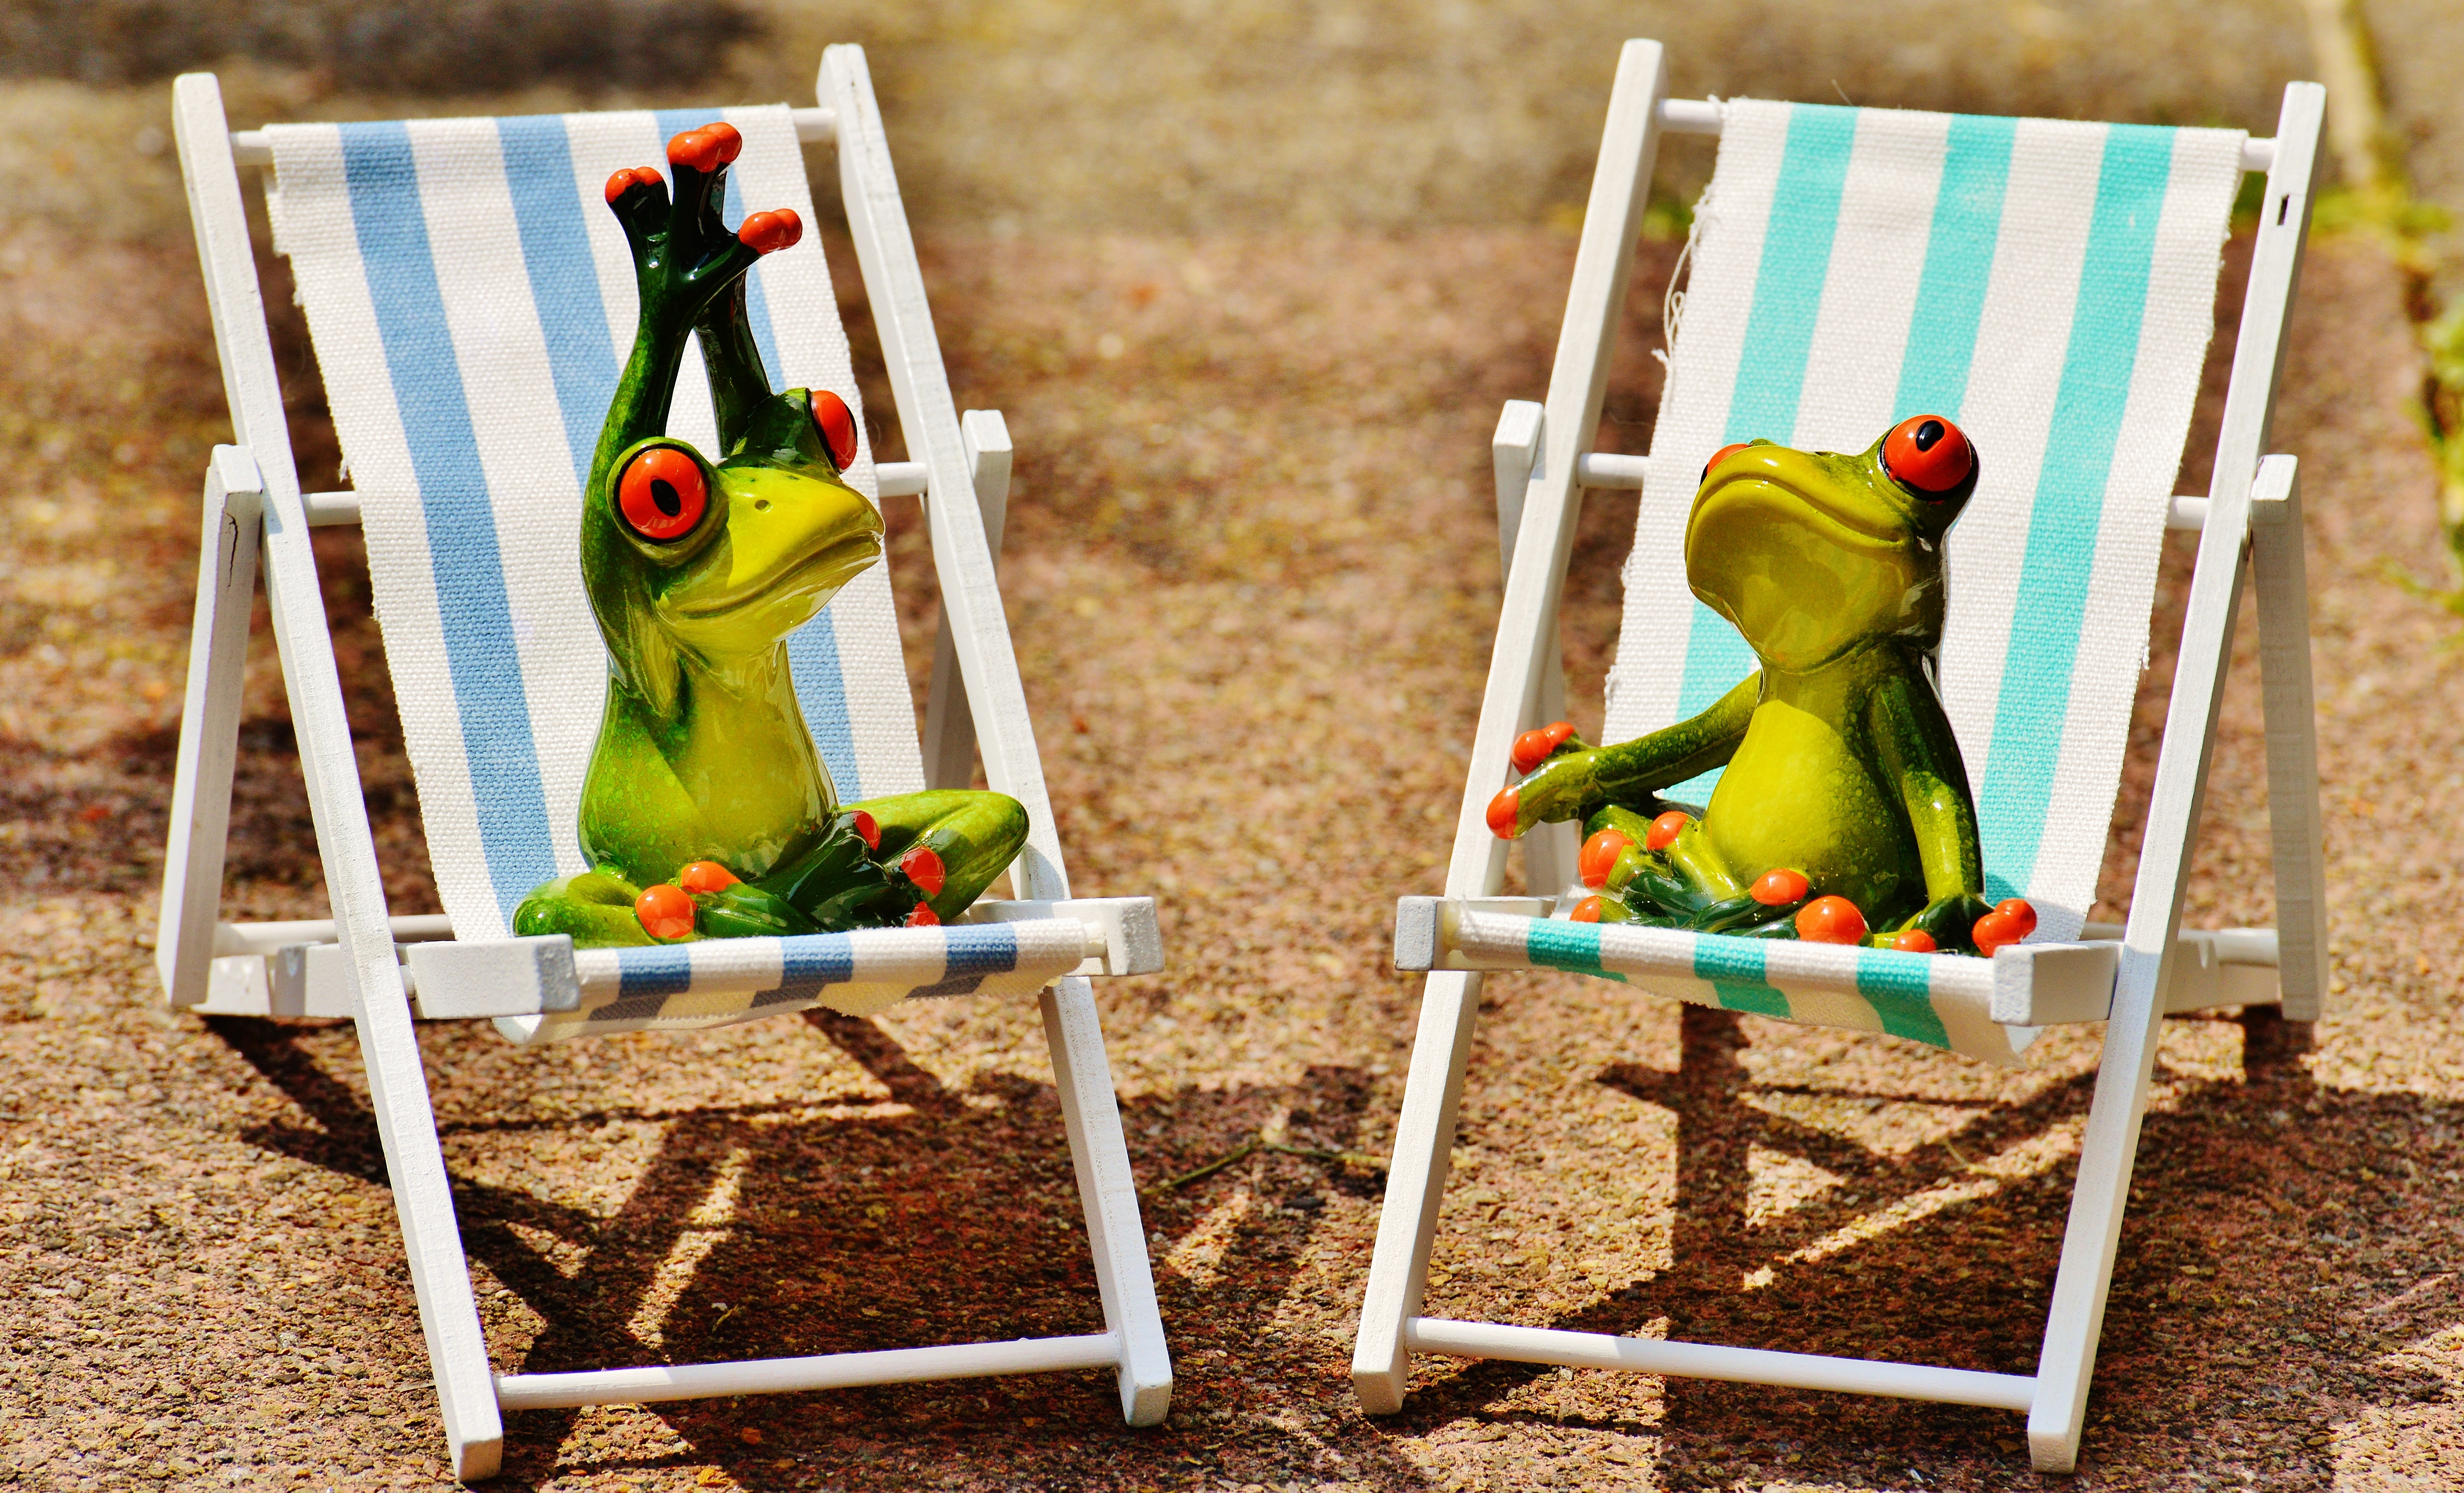
beach, sea, sun, play, summer, green, relax, holiday, furniture, leisure, product, font, relaxation, resort, holidays, deck chair, figures, frogs, distant, recovery, sun loungers, outdoor play equipment